Pandorea

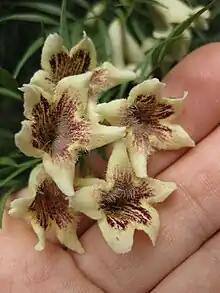
"Pandorea doratoxylon"

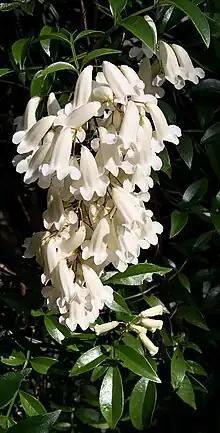
"Pandorea pandorana"

Pandorea is a genus of nine species of flowering plants in the family Bignoniaceae and is native to Australia, Malesia, New Guinea and New Caledonia. Plants in the genus "Pandorea" are mostly woody climbers with imparipinnate leaves arranged in opposite pairs, flowers in groups with tube-shaped flowers, and winged seeds.